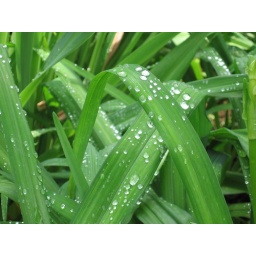
water in green